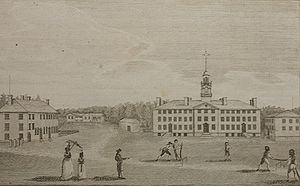
New Hampshire / Historie
Dartmouth, 1793
New Hampshire er en amerikansk delstat. Statens hovedstad hedder Concord, mens Manchester er den største by. Staten har 1.342.795 indbyggere.